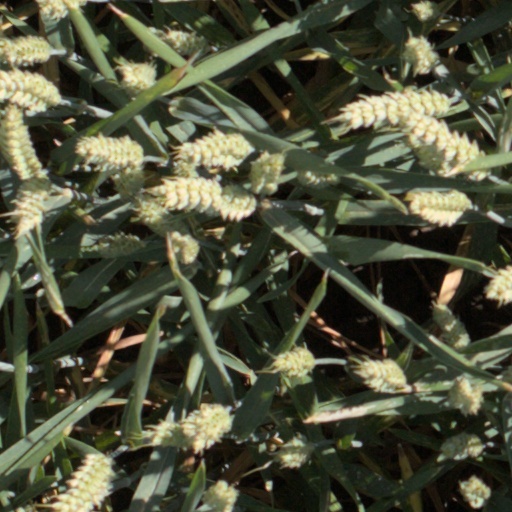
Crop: wheat